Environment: real
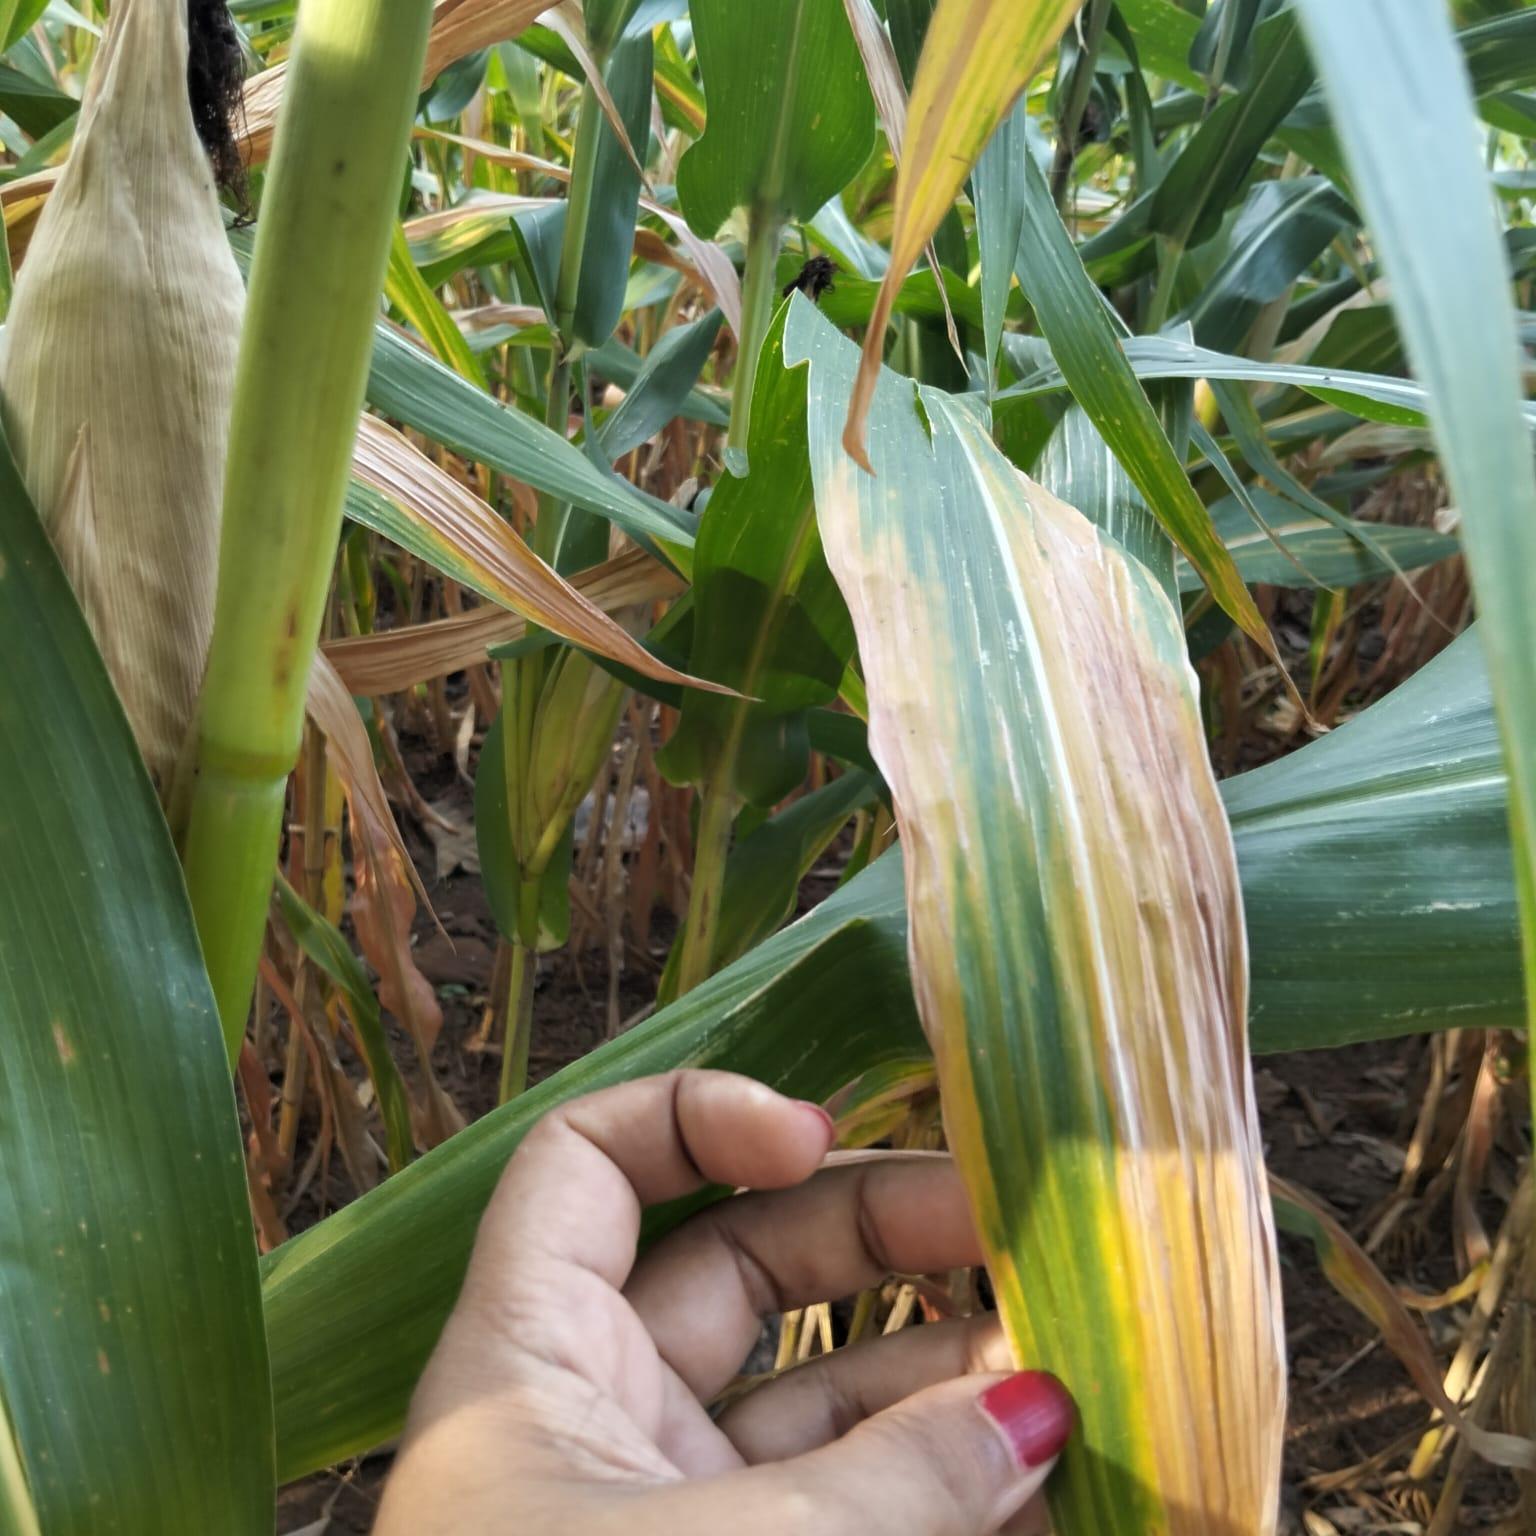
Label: nitrogen_deficiency